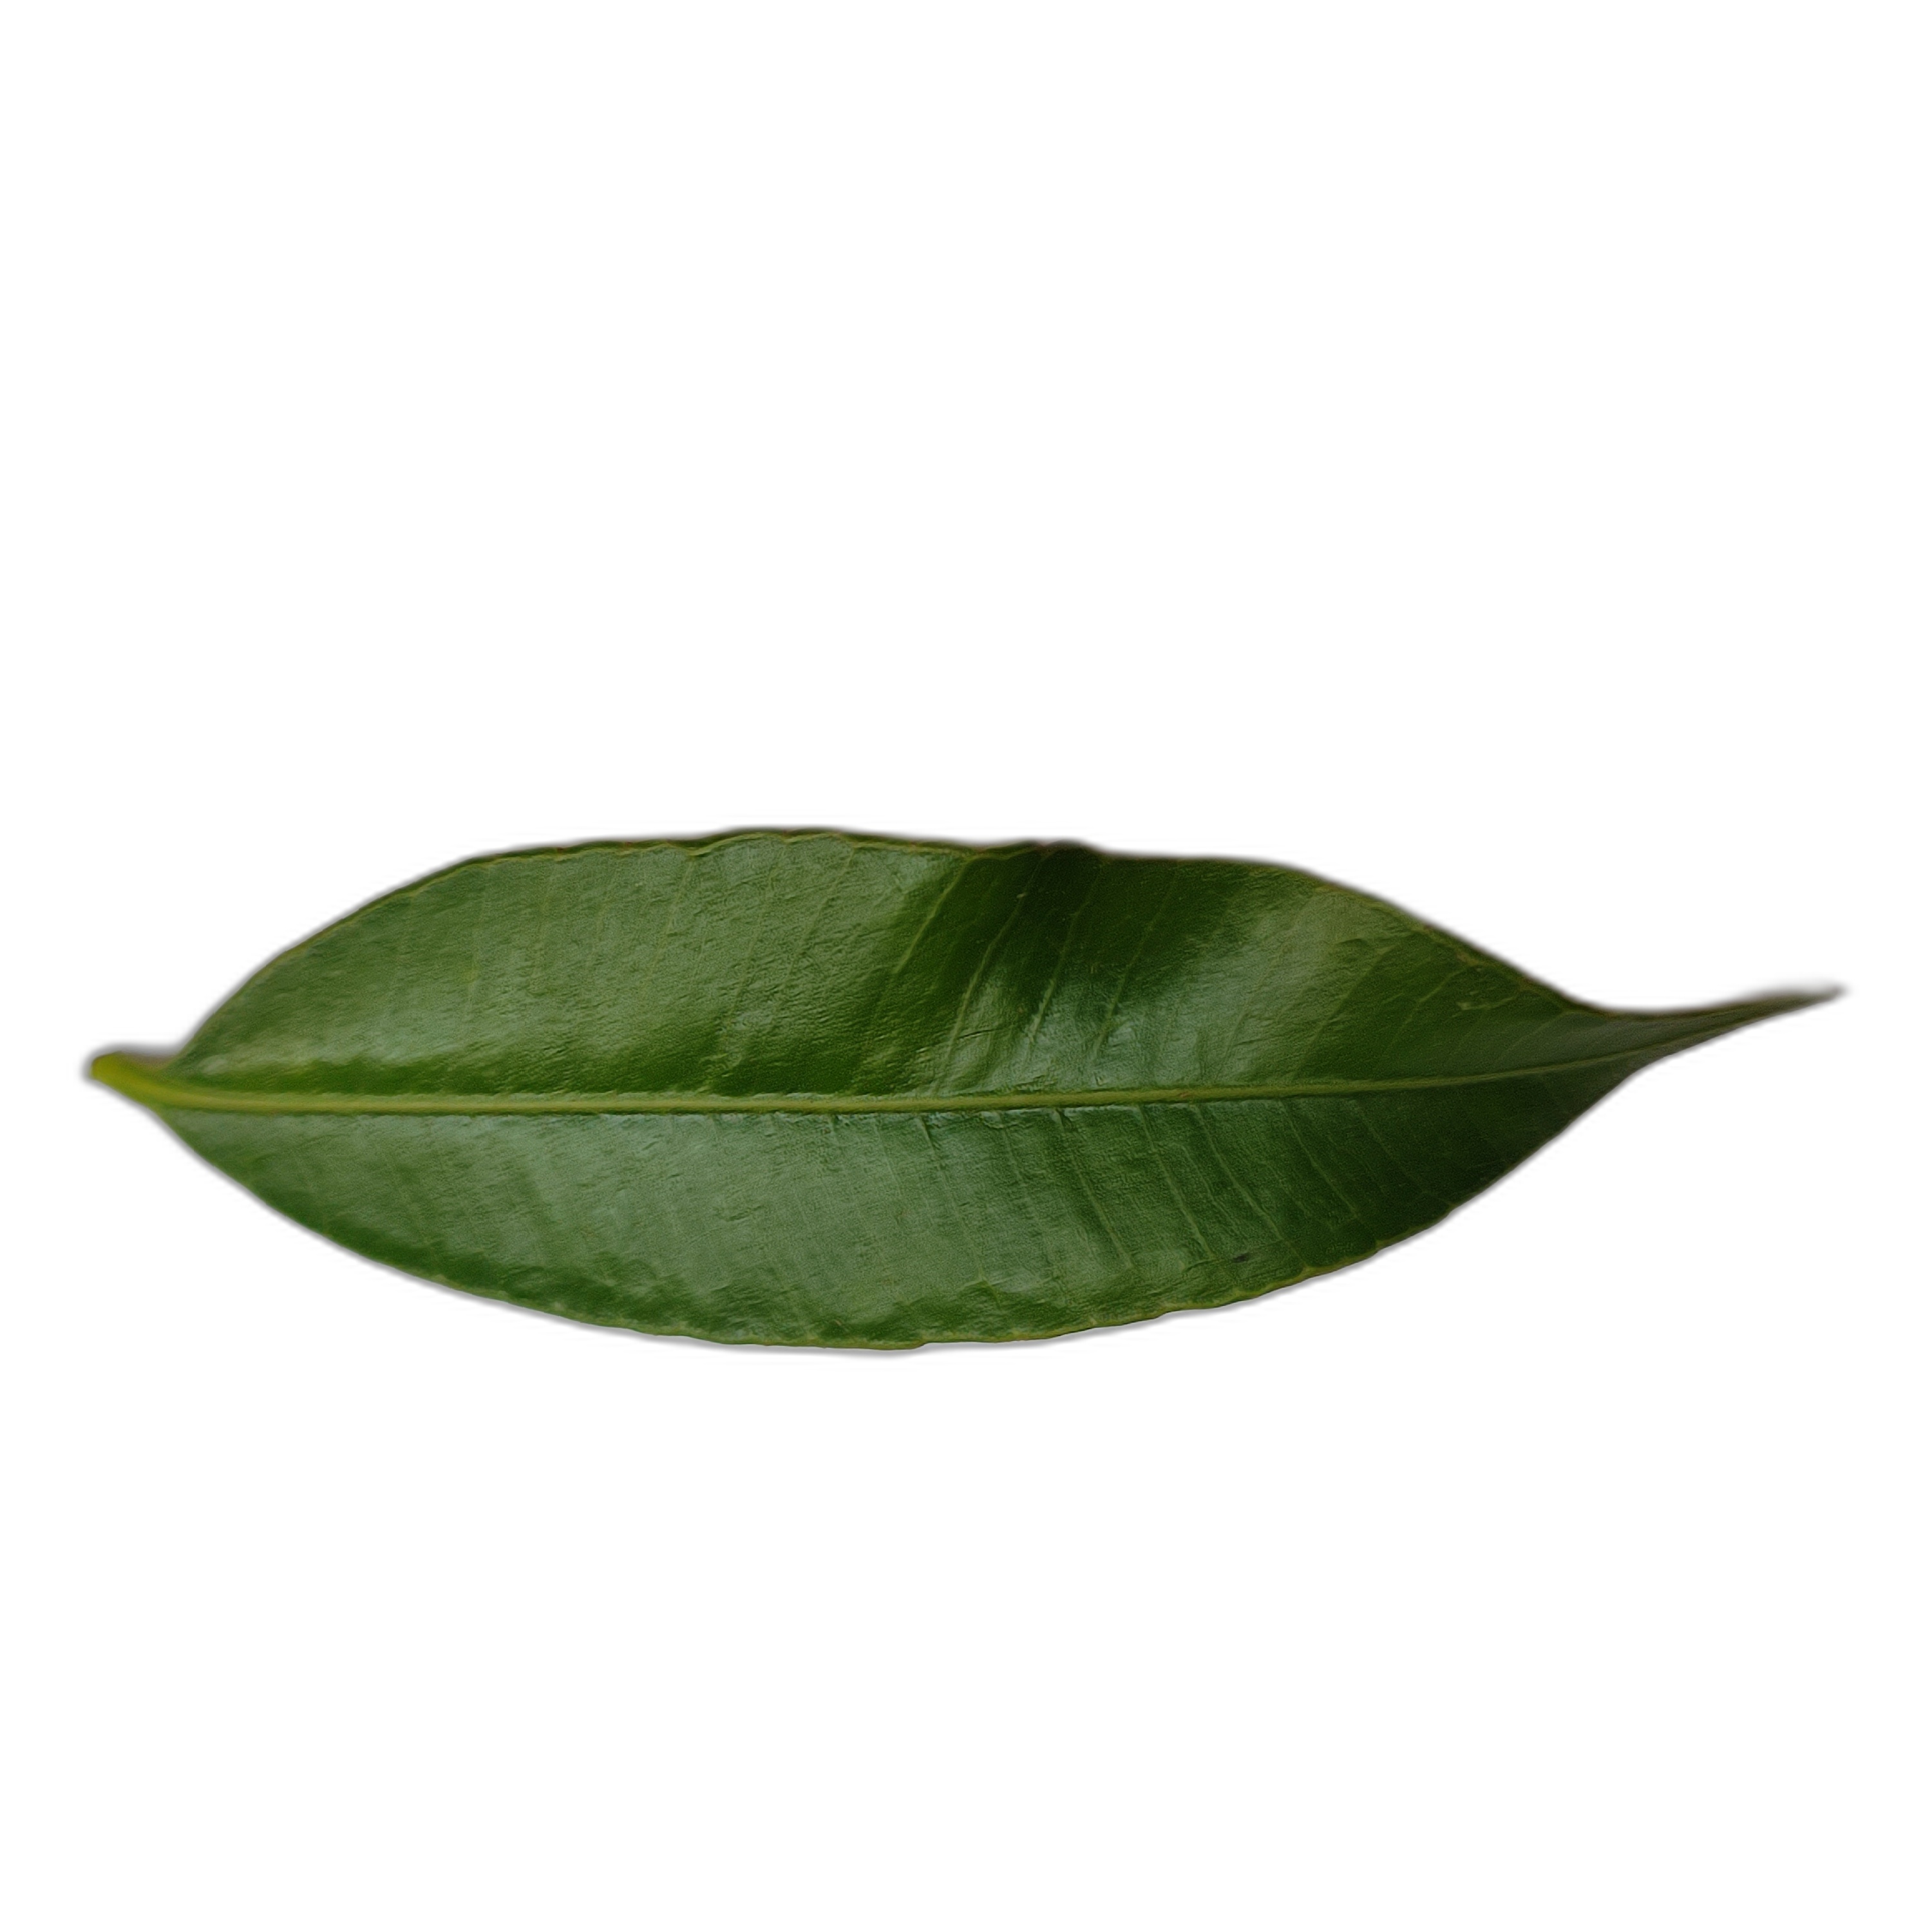
Label: healthy